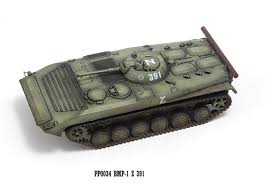
Label: BMP-1